Purim

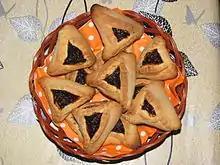
Homemade prune

A Purim "spiel" (Purim play) is a comic dramatization that attempts to convey the saga of the Purim story. By the 18th century, in some parts of Eastern Europe, the Purim plays had evolved into broad-ranging satires with music and dance for which the story of Esther was little more than a pretext. Indeed, by the mid-19th century, some were even based on other biblical stories. Today, Purim spiels can revolve around anything relating to Jews, Judaism, or even community gossip that will bring cheer and comic relief to an audience celebrating the day.